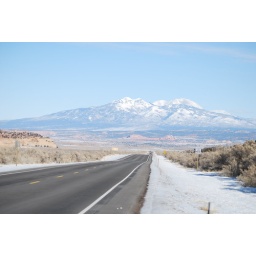
A long road down to Moab and Canyonlands, the La Sal mountains in the distance. nr. Monticello, Utah. January 2009